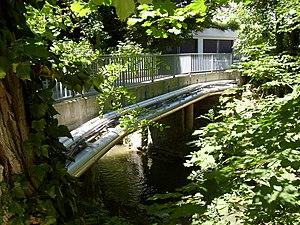
Pont sur le chemin de Sous-Bois à Lancy (Suisse)
Cette page présente la liste des ponts du canton de Genève par fleuve ou rivière traversée, dans l'ordre du courant.